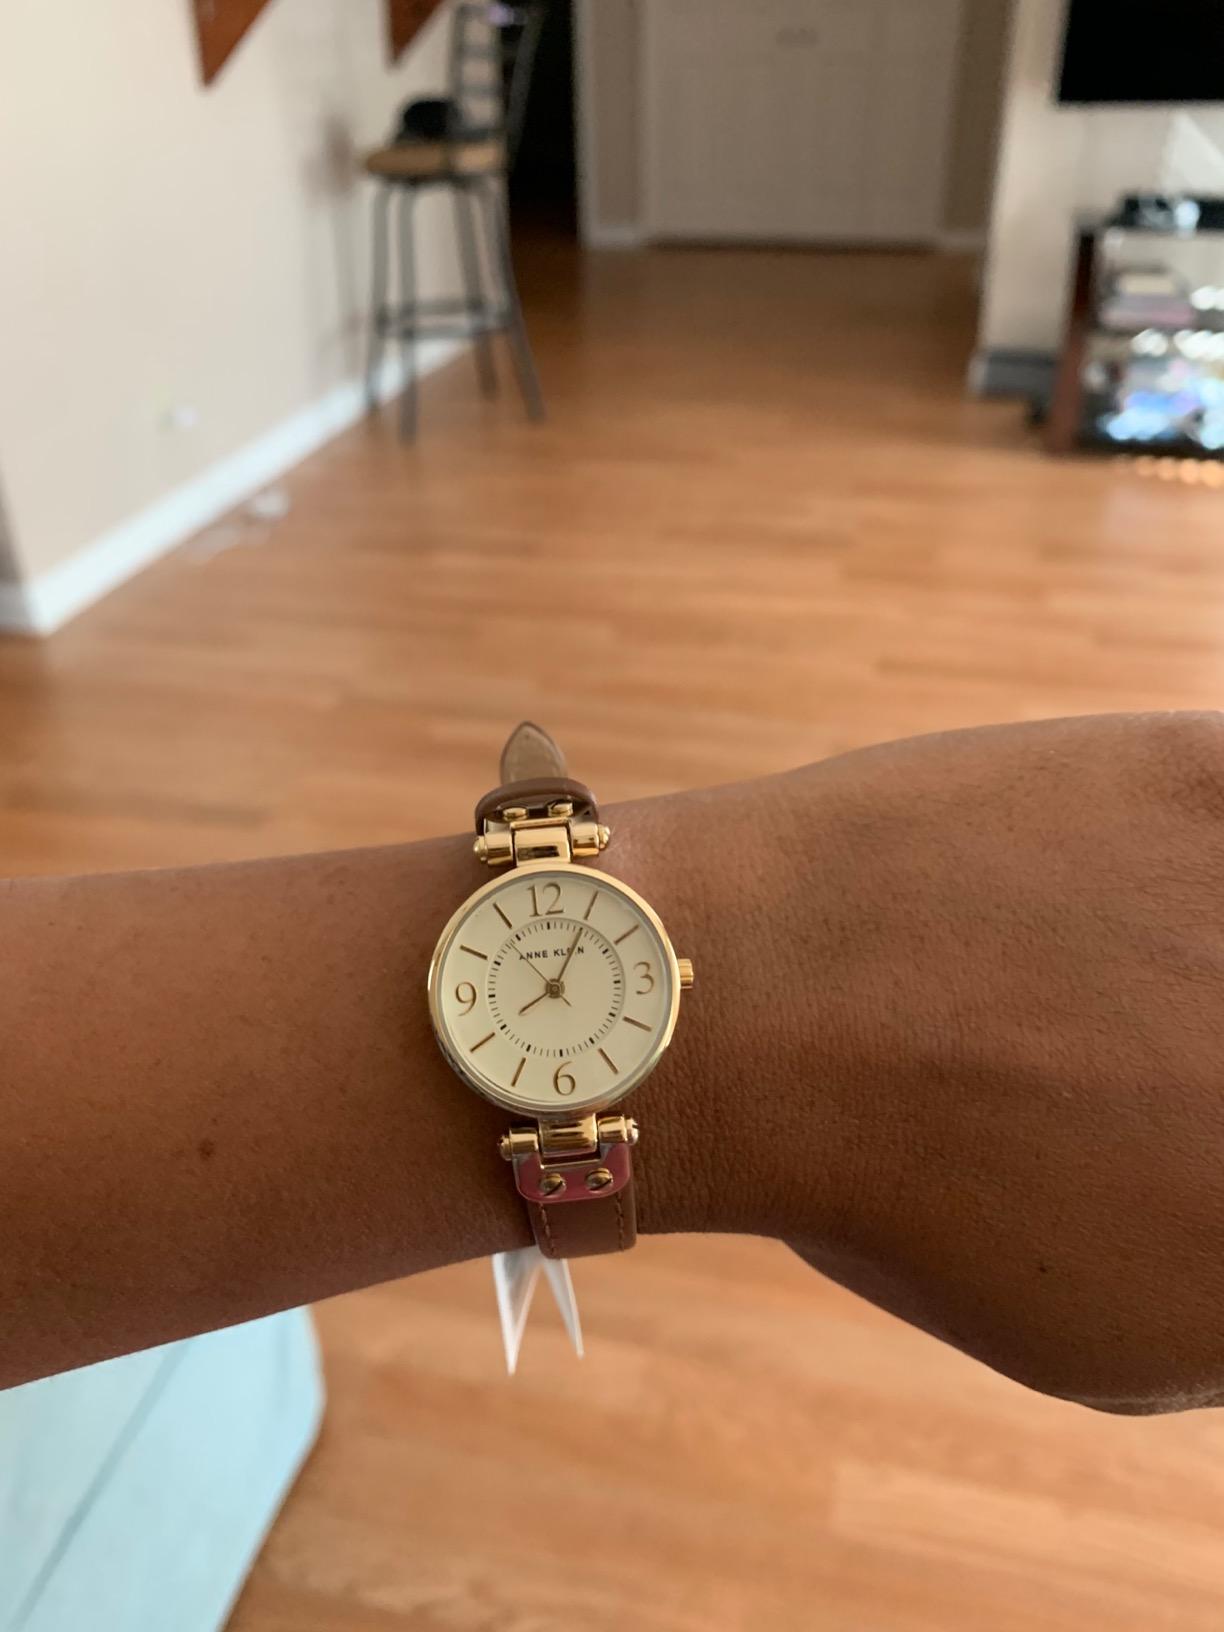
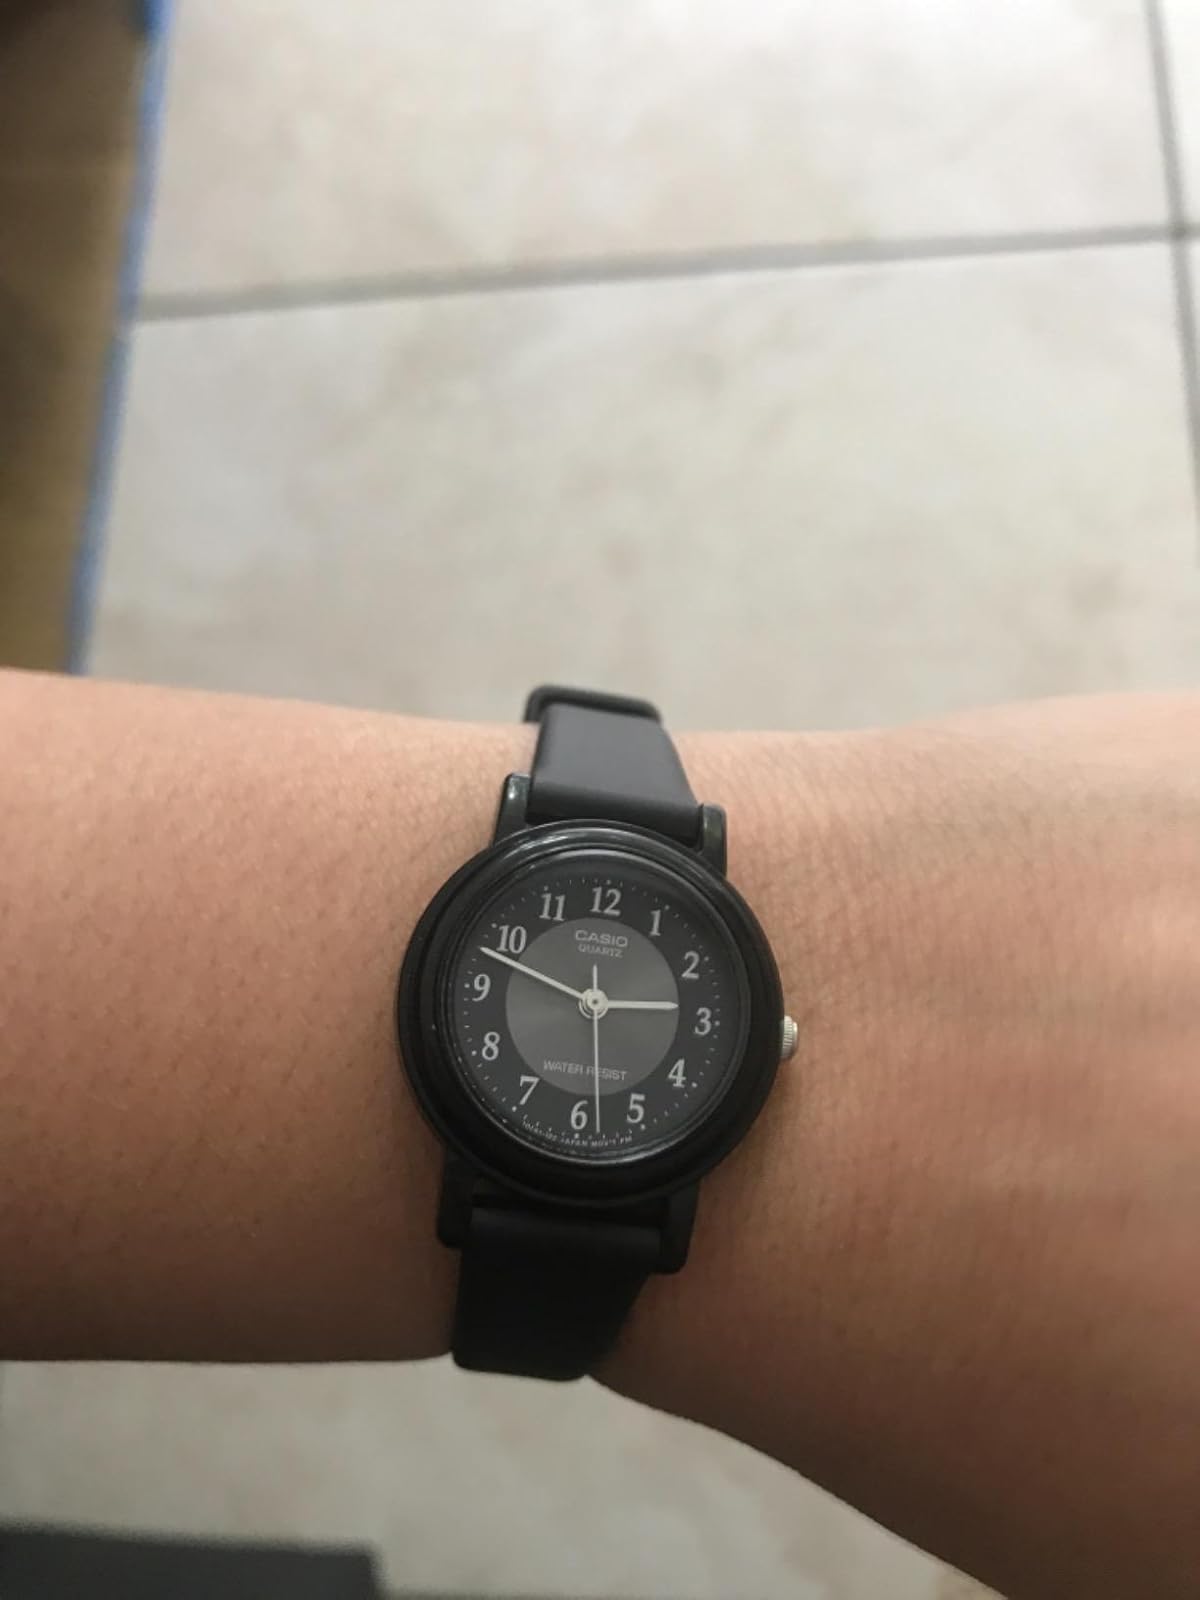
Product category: accessories_watch
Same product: no